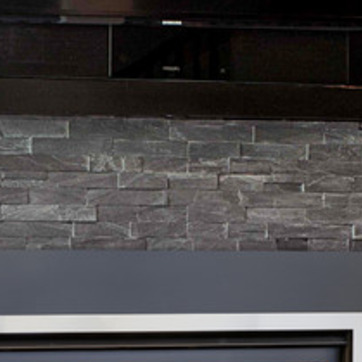
Material: brick